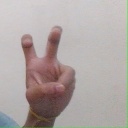
अक्षर: ई